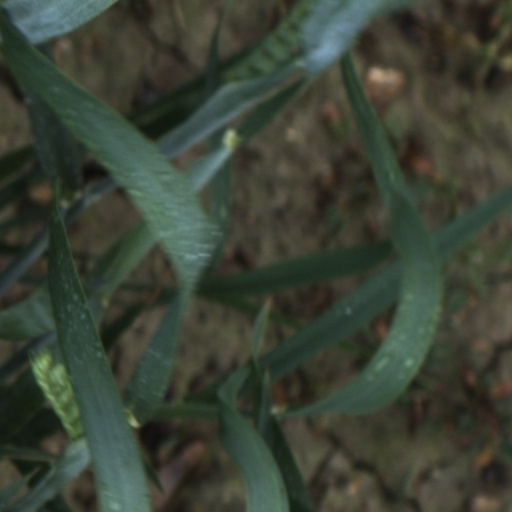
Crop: wheat